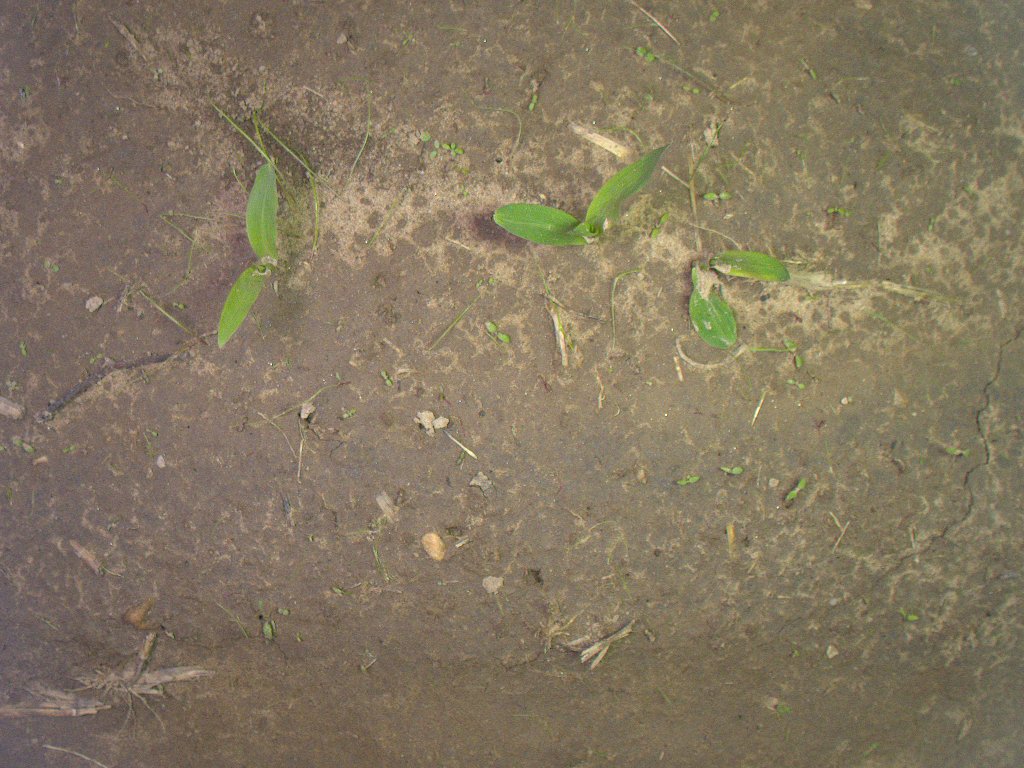
Crop: maize
Objects: maize, maize, maize, stem_maize, stem_maize, stem_maize